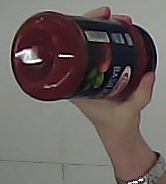
Product: barilla_pomodoro